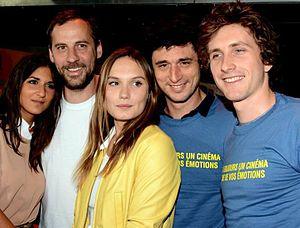
Géraldine Nakache, Fred Testot, Ana Girardot, Jérémie Elkaïm et Baptiste Lecaplain à l'ouverture de la Fête du cinéma, au complexe cinématographique UGC Ciné Cité Bercy de Paris.
La Fête du cinéma est une opération de promotion du cinéma ayant lieu chaque année en France, au mois de juin, depuis 1985. Jusqu'en 1992, l'opération a une durée d'un jour. Elle se tient de 1993 à 2008 sur trois jours, du dimanche au mardi. De 2009 à 2011, elle dure sept jours, du samedi au vendredi, avant de repasser en 2012 à un format plus court de quatre jours, du dimanche au mercredi.